Yazidi genocide

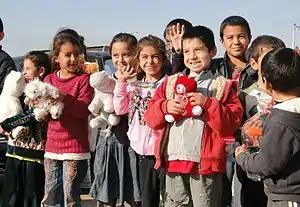
Defend International provided humanitarian aid to Yazidi refugees in Iraqi Kurdistan in December 2014.

On 3 August 2014, IS killed the men from the al-Qahtaniya area, ten Yazidi families fleeing were attacked by IS; and IS shot 70 to 90 Yazidi men in Qiniyeh village.